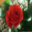
Label: rose